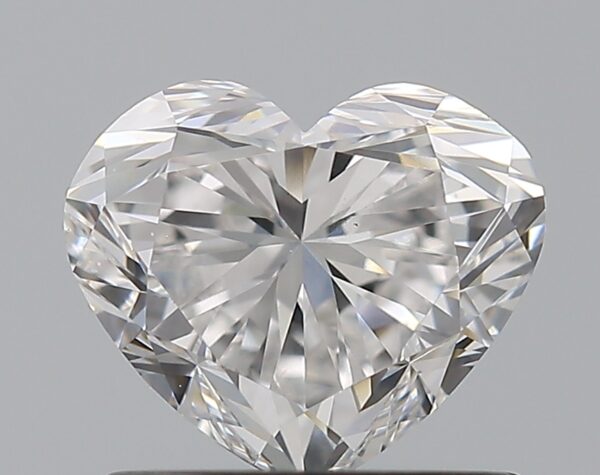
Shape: heart
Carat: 1
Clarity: VS2
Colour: D
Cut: VG
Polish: EX
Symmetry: VG
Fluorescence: ST
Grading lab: GIA
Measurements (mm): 5.79 x 6.8 x 4.11